Tulancingo

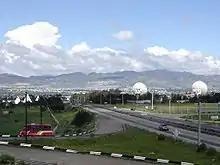
The Tulancingo valley

As municipal seat, the city of Tulancingo is the local governing authority for over one hundred communities, which cover a territory of 290.4km2. However, about 75% of the municipality's population of 129,935 lives in the city proper. Other major communities include Jaltepec (pop. 5,177), Santa Ana Hueytlalpan (pop. 5,261) and Javier Rojo Gómez (pop. 4,972). The municipality borders the municipalities of Metepec, Acaxochitlán, Cuautepec and Singuilucan.